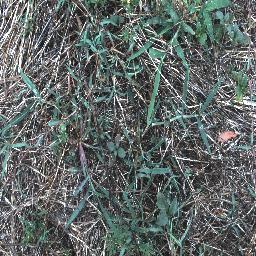
Label: negative